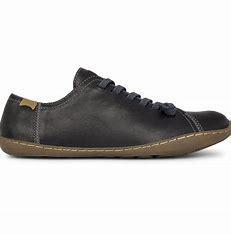
Brand: Camper
Model: PEU